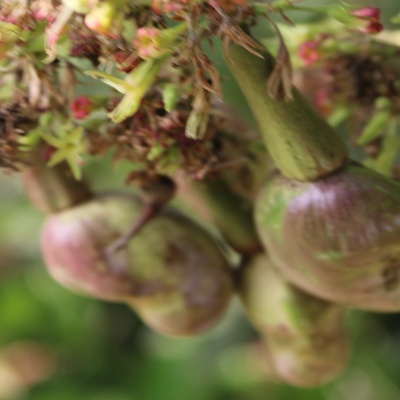
Crop: Cashew
Condition: healthy